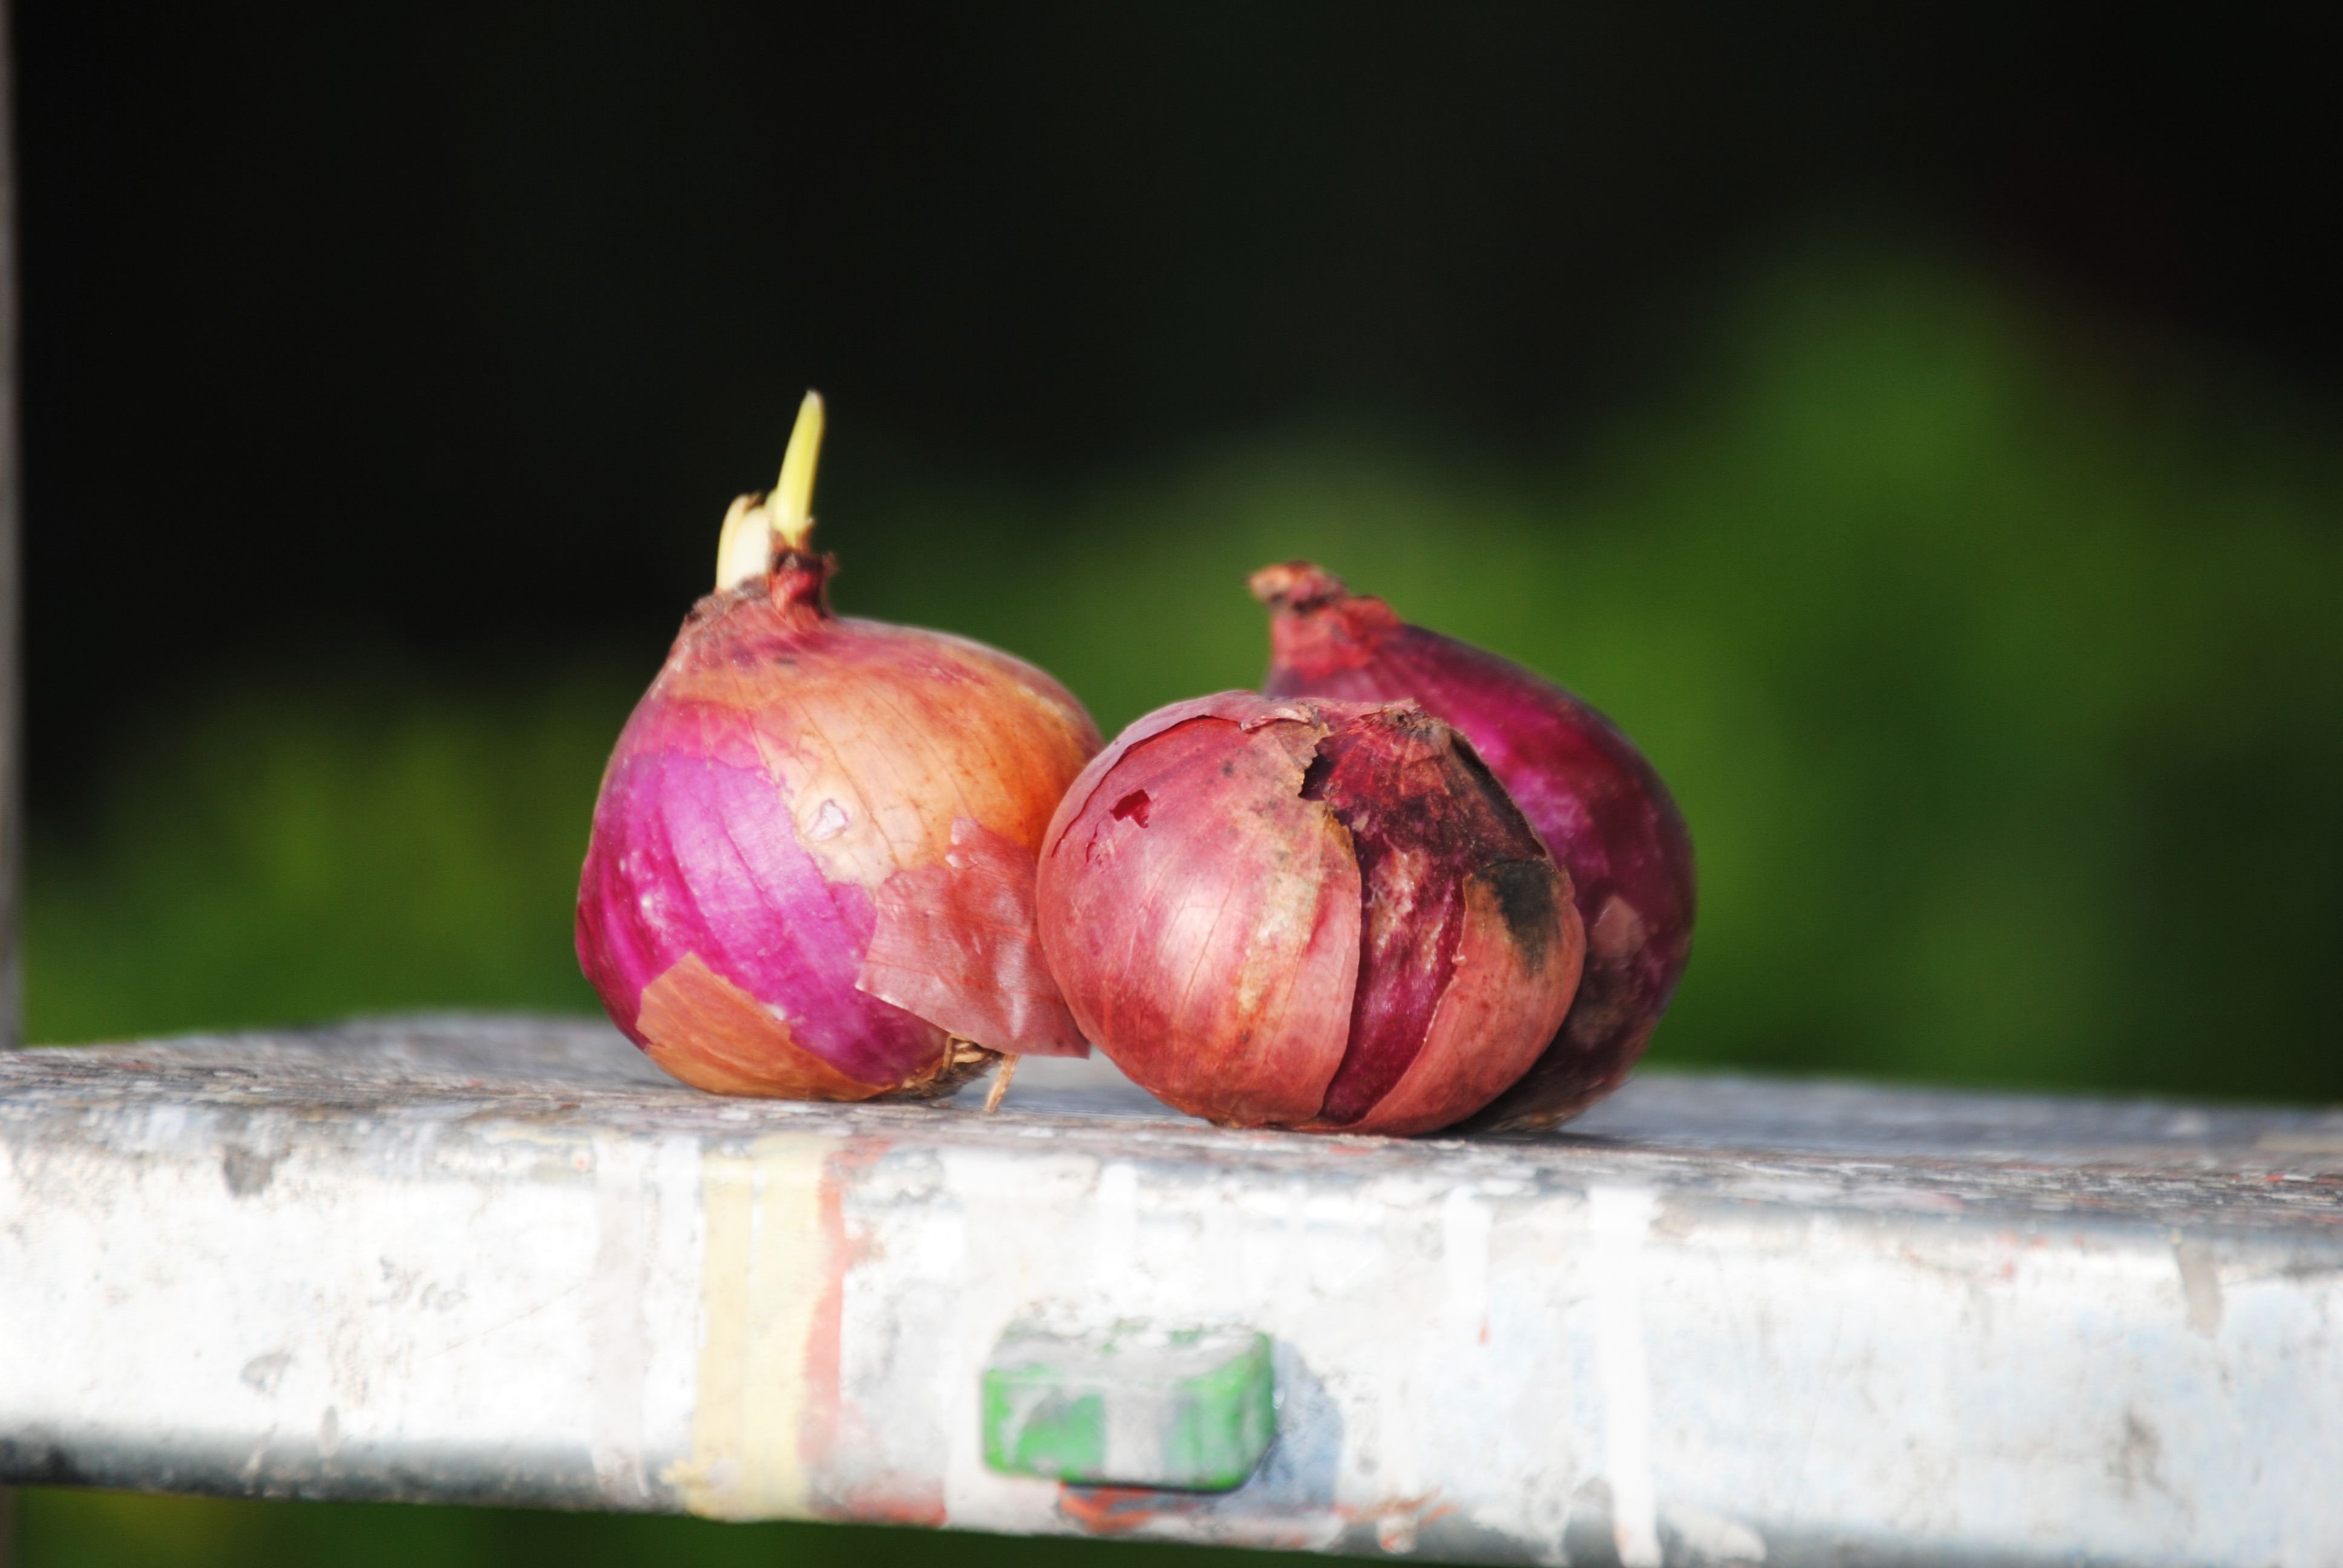
apple, plant, fruit, leaf, flower, food, cooking, produce, vegetable, garden, flora, spices, onions, macro photography, flowering plant, land plant